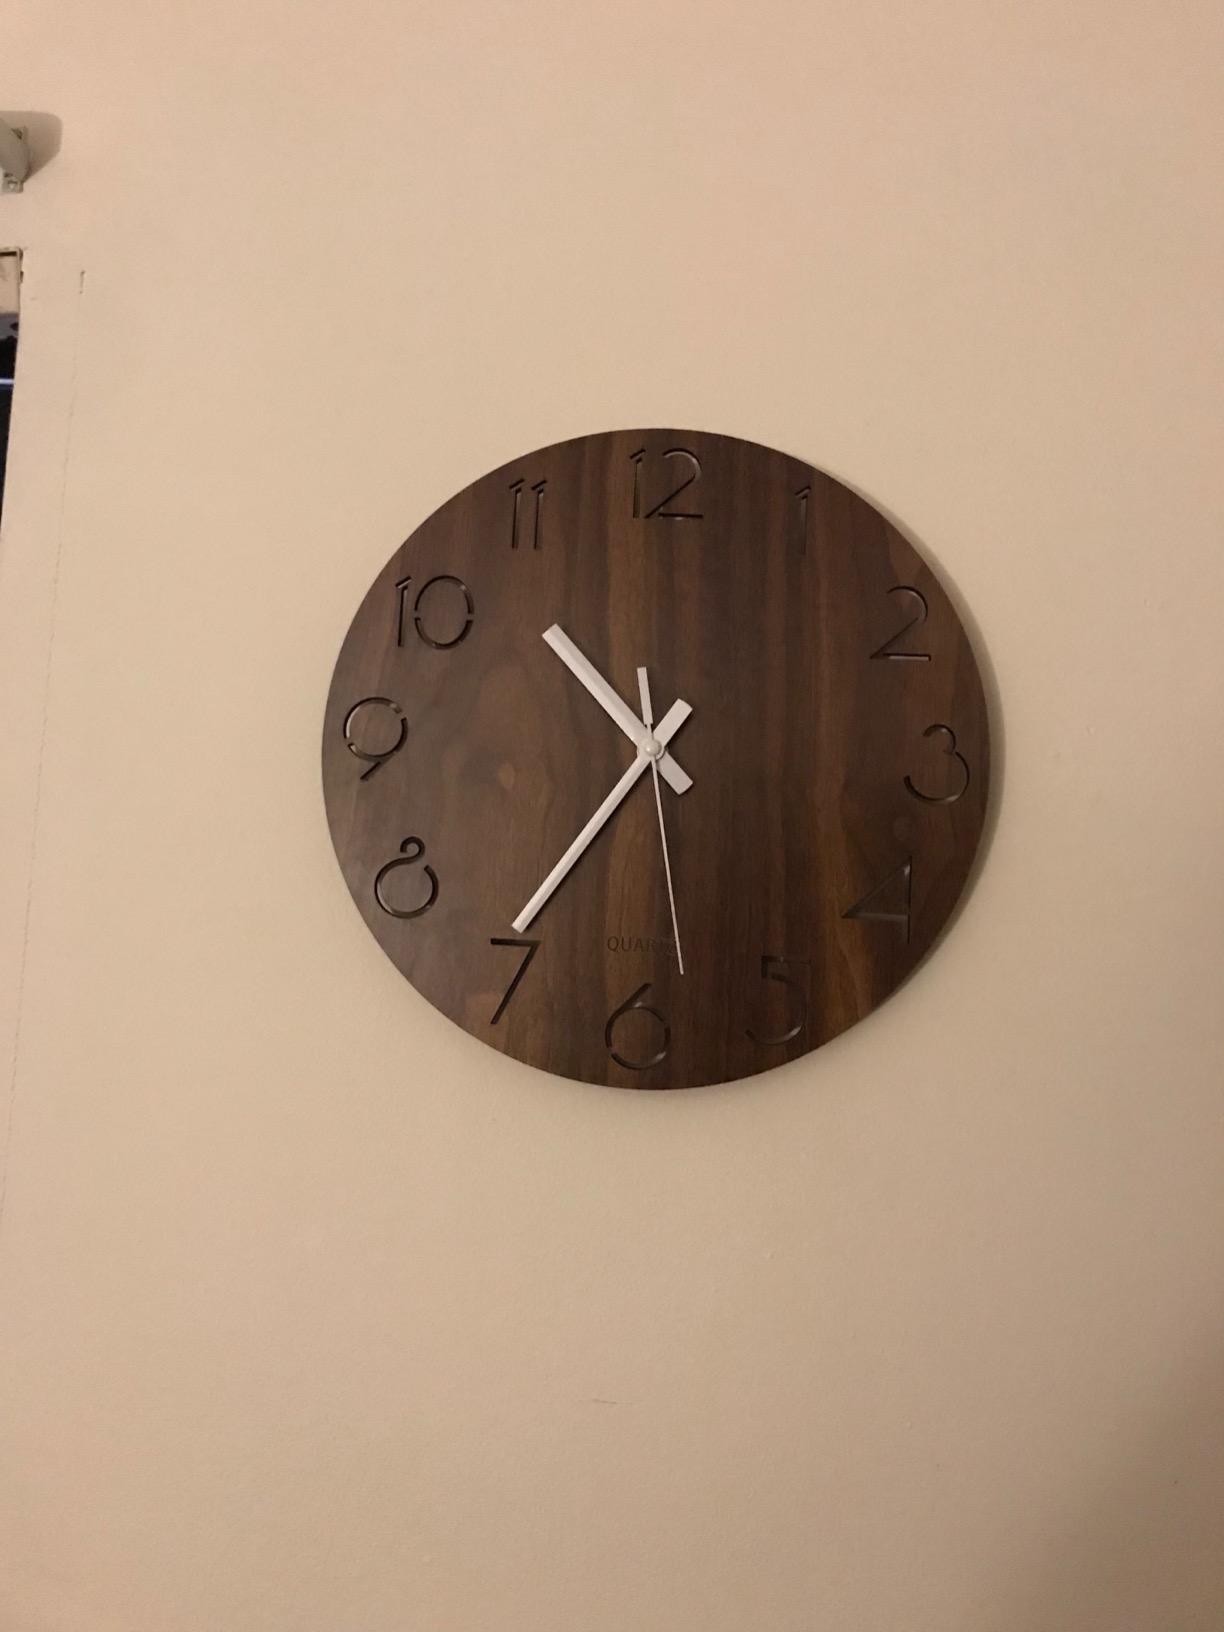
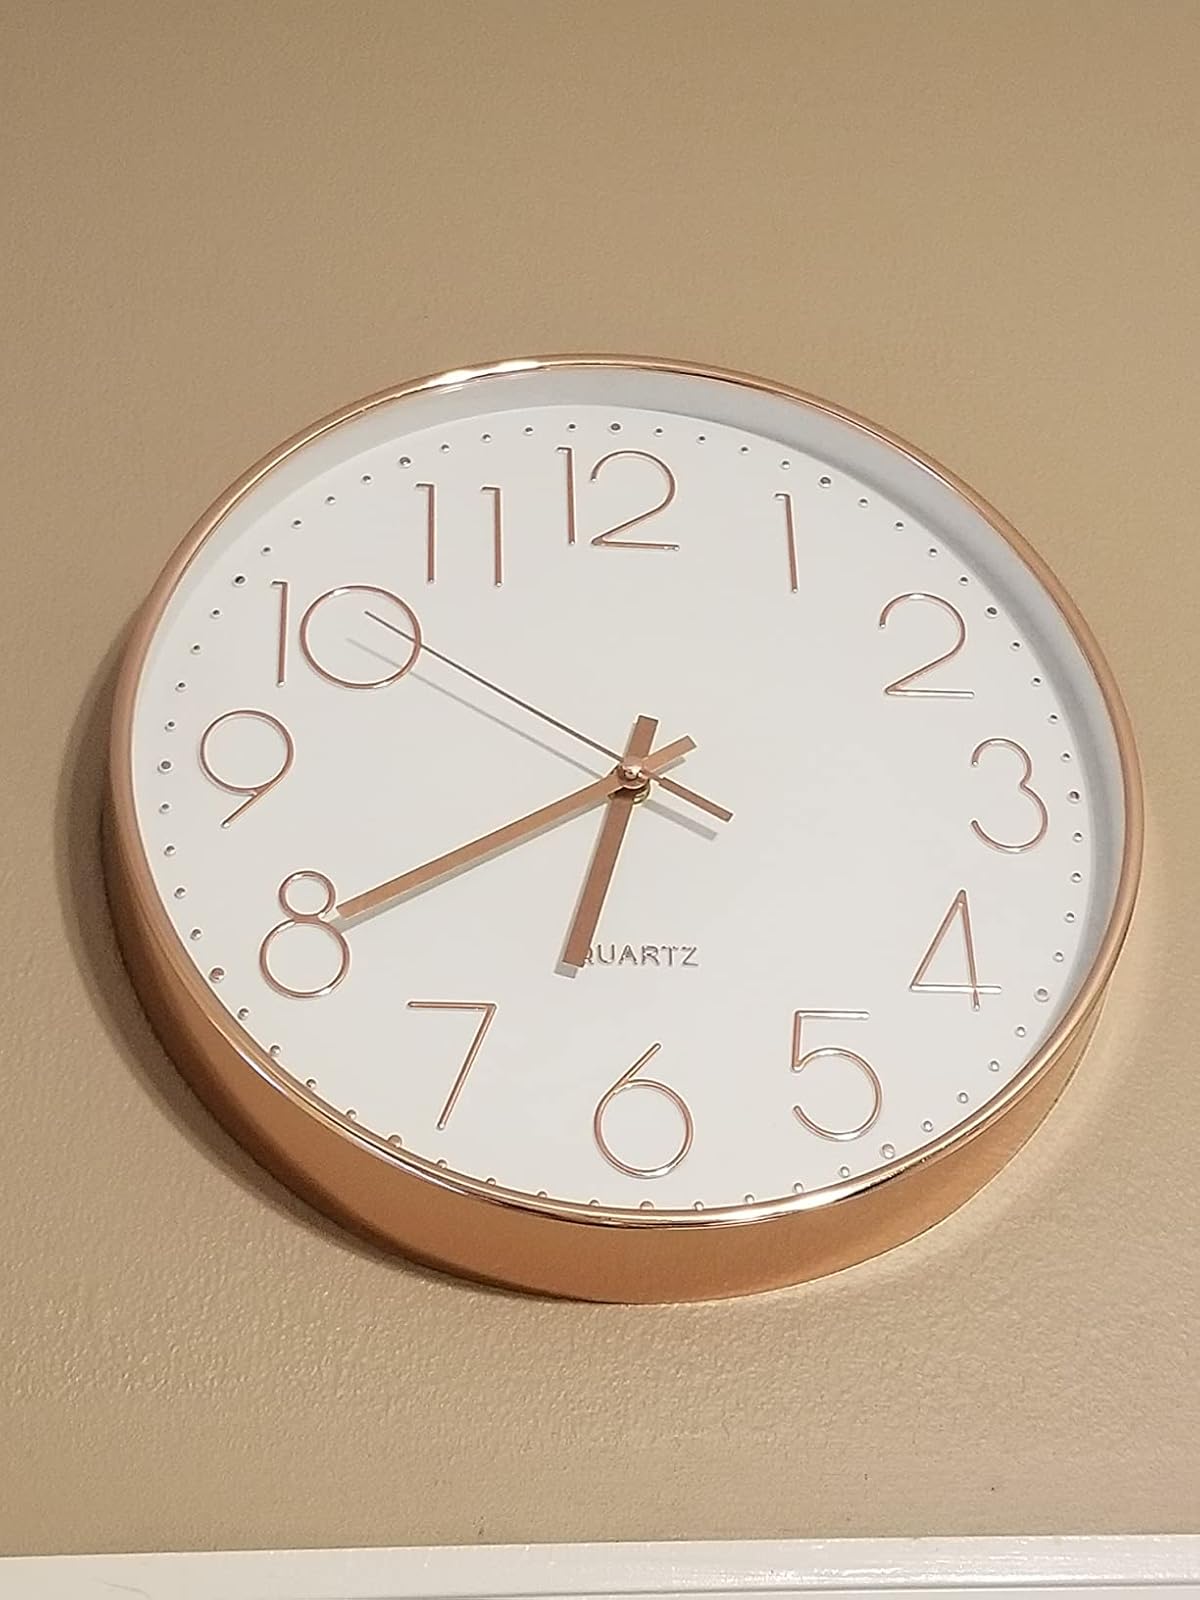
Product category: clock
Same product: no